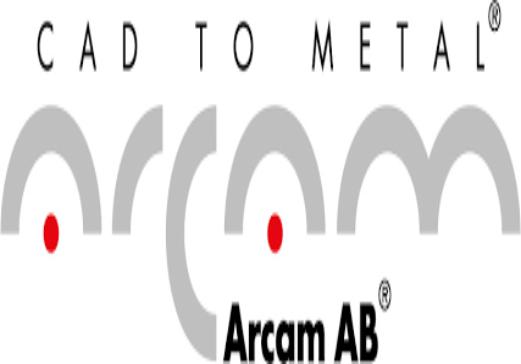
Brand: Arcam
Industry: Electronic